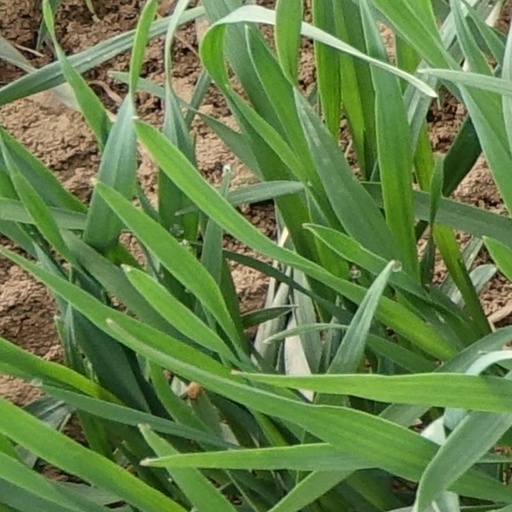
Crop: wheat